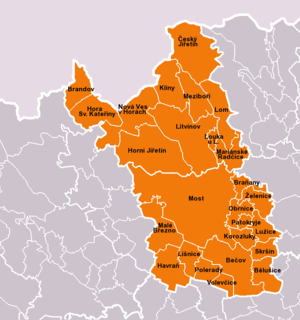
Le district de Most est un des sept districts de la région d'Ústí nad Labem, en Tchéquie. Son chef-lieu est la ville de Most.